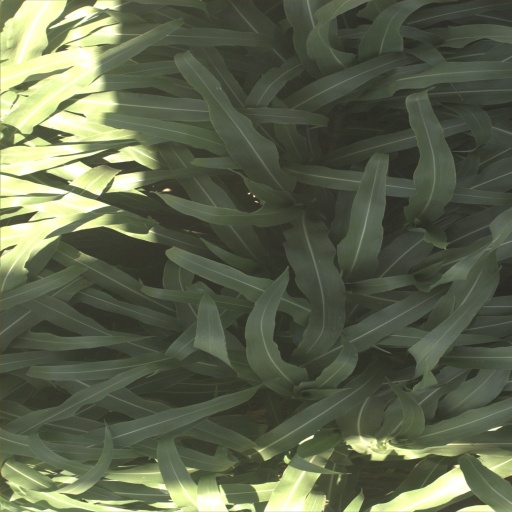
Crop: sorghum